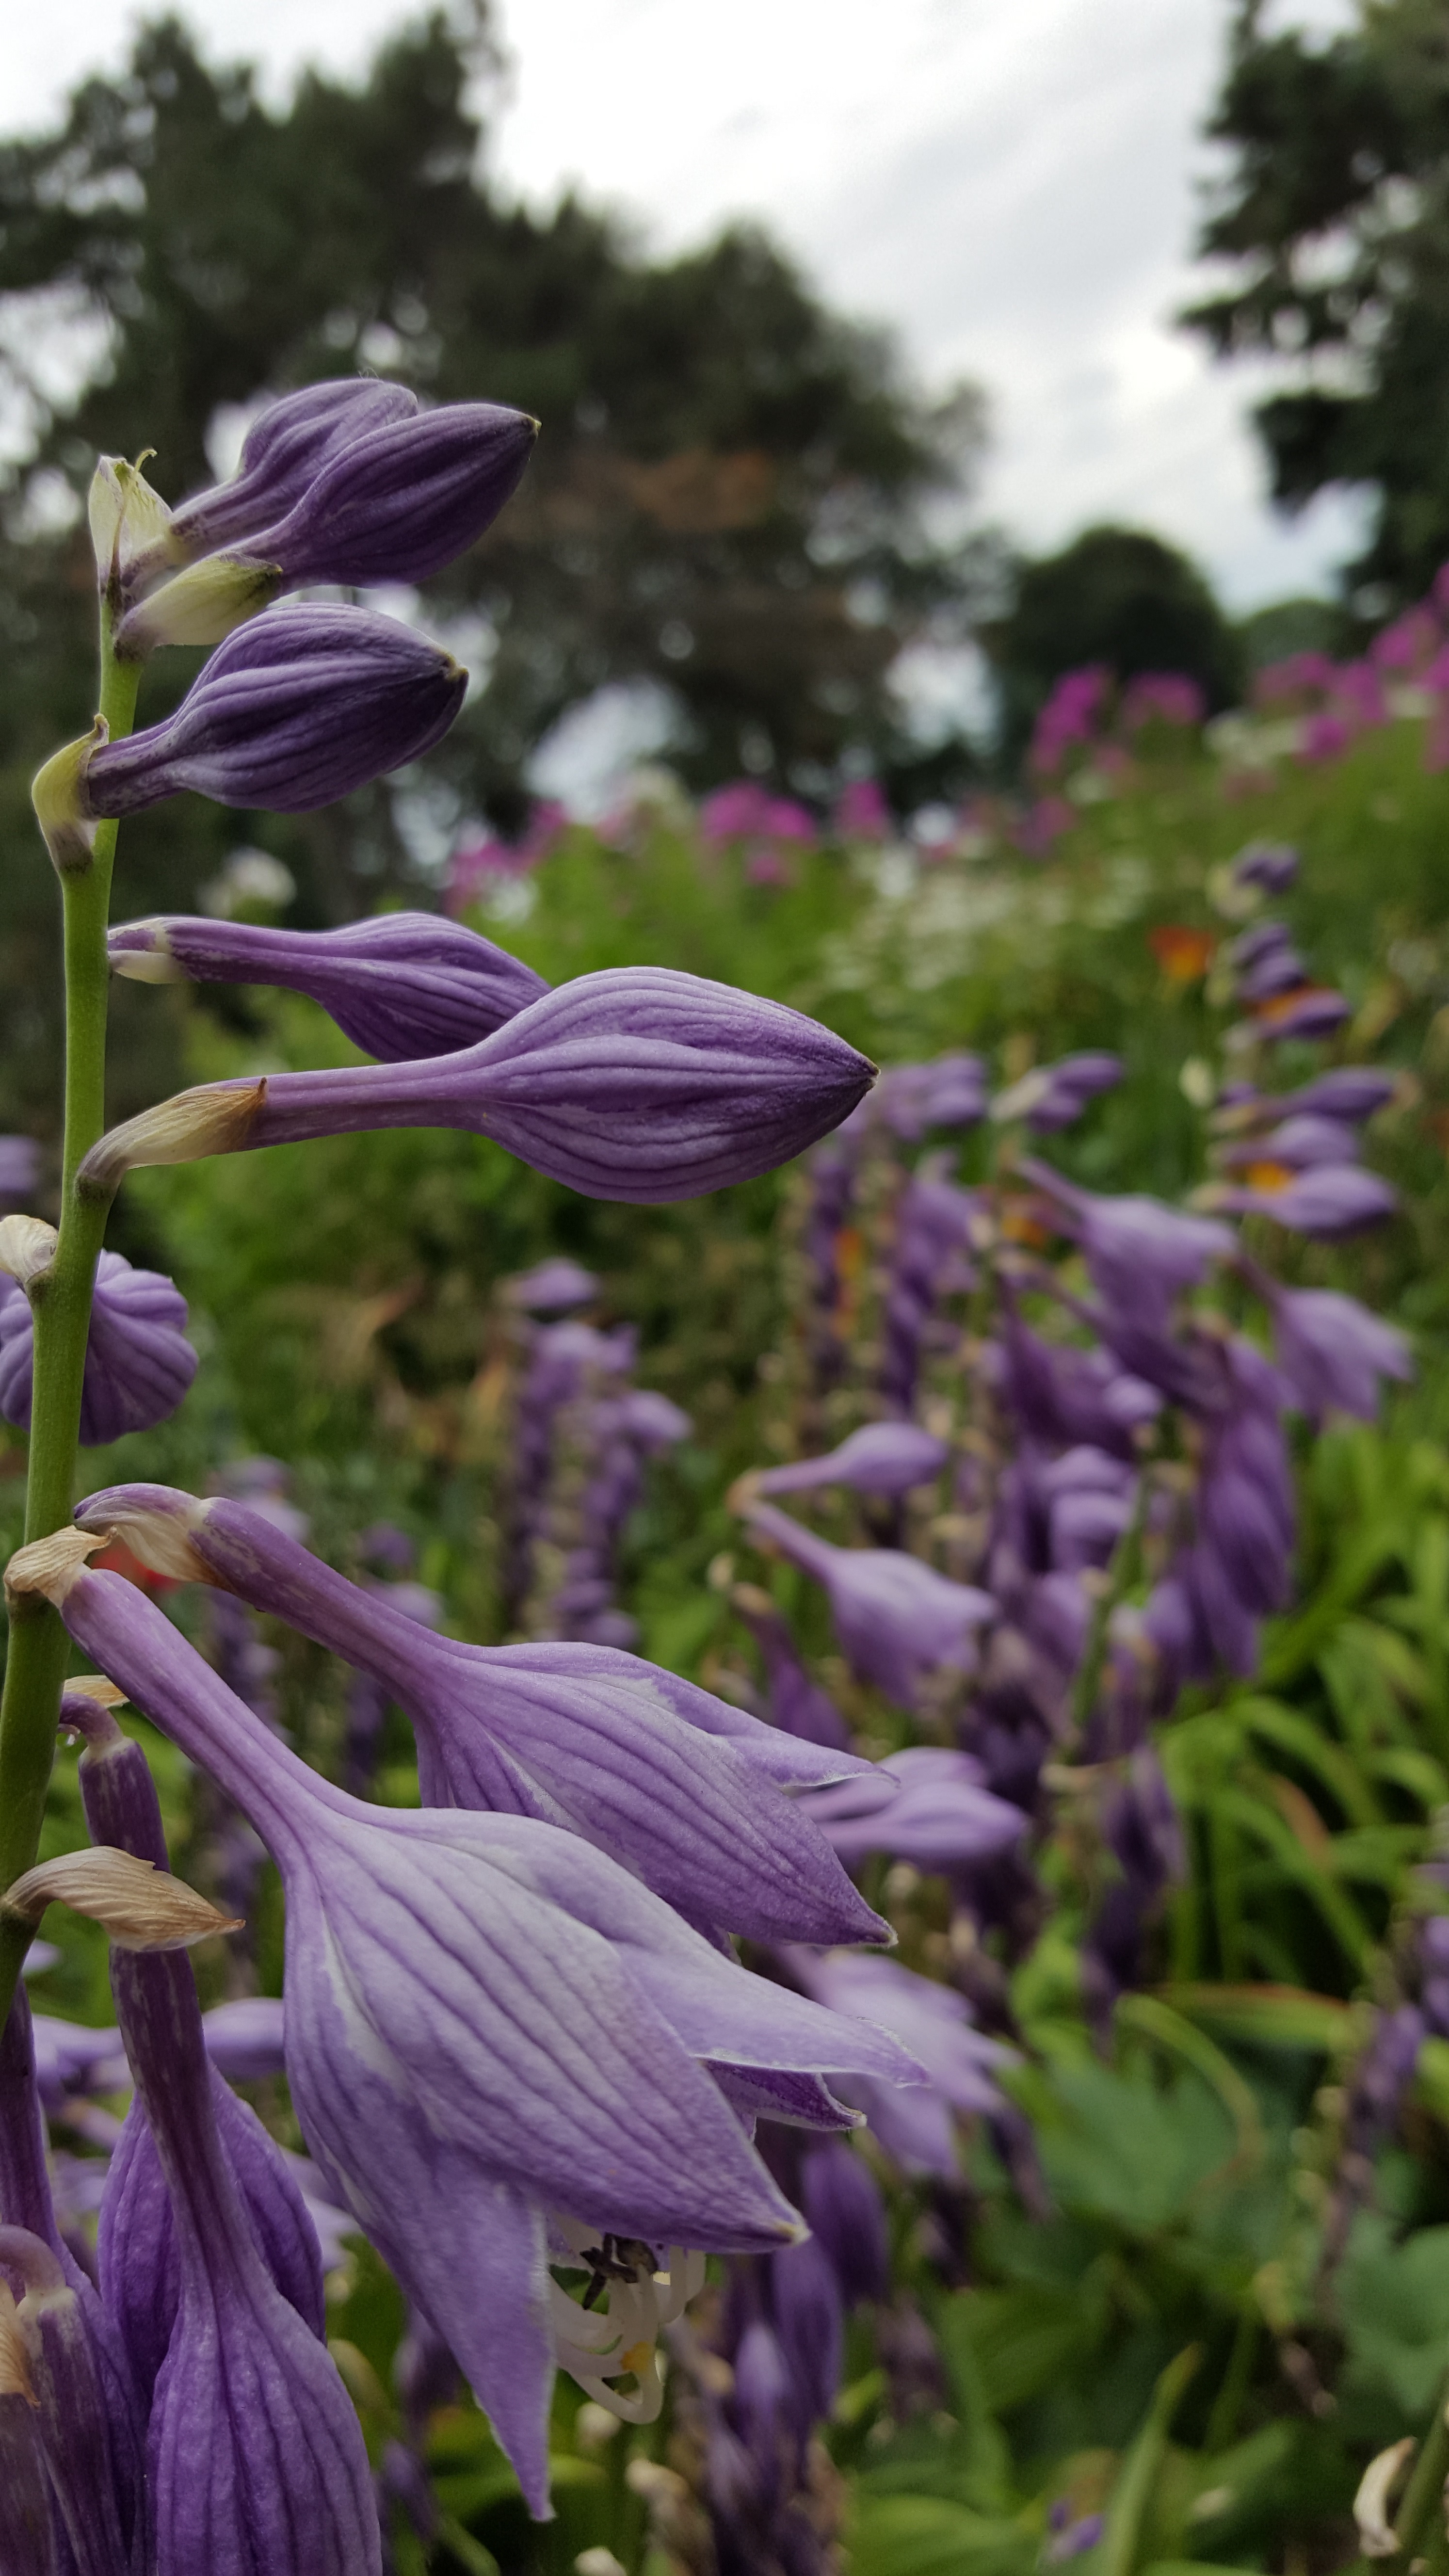
plant, meadow, flower, petal, herb, botany, garden, flora, wildflower, flowering plant, bellflower family, land plant